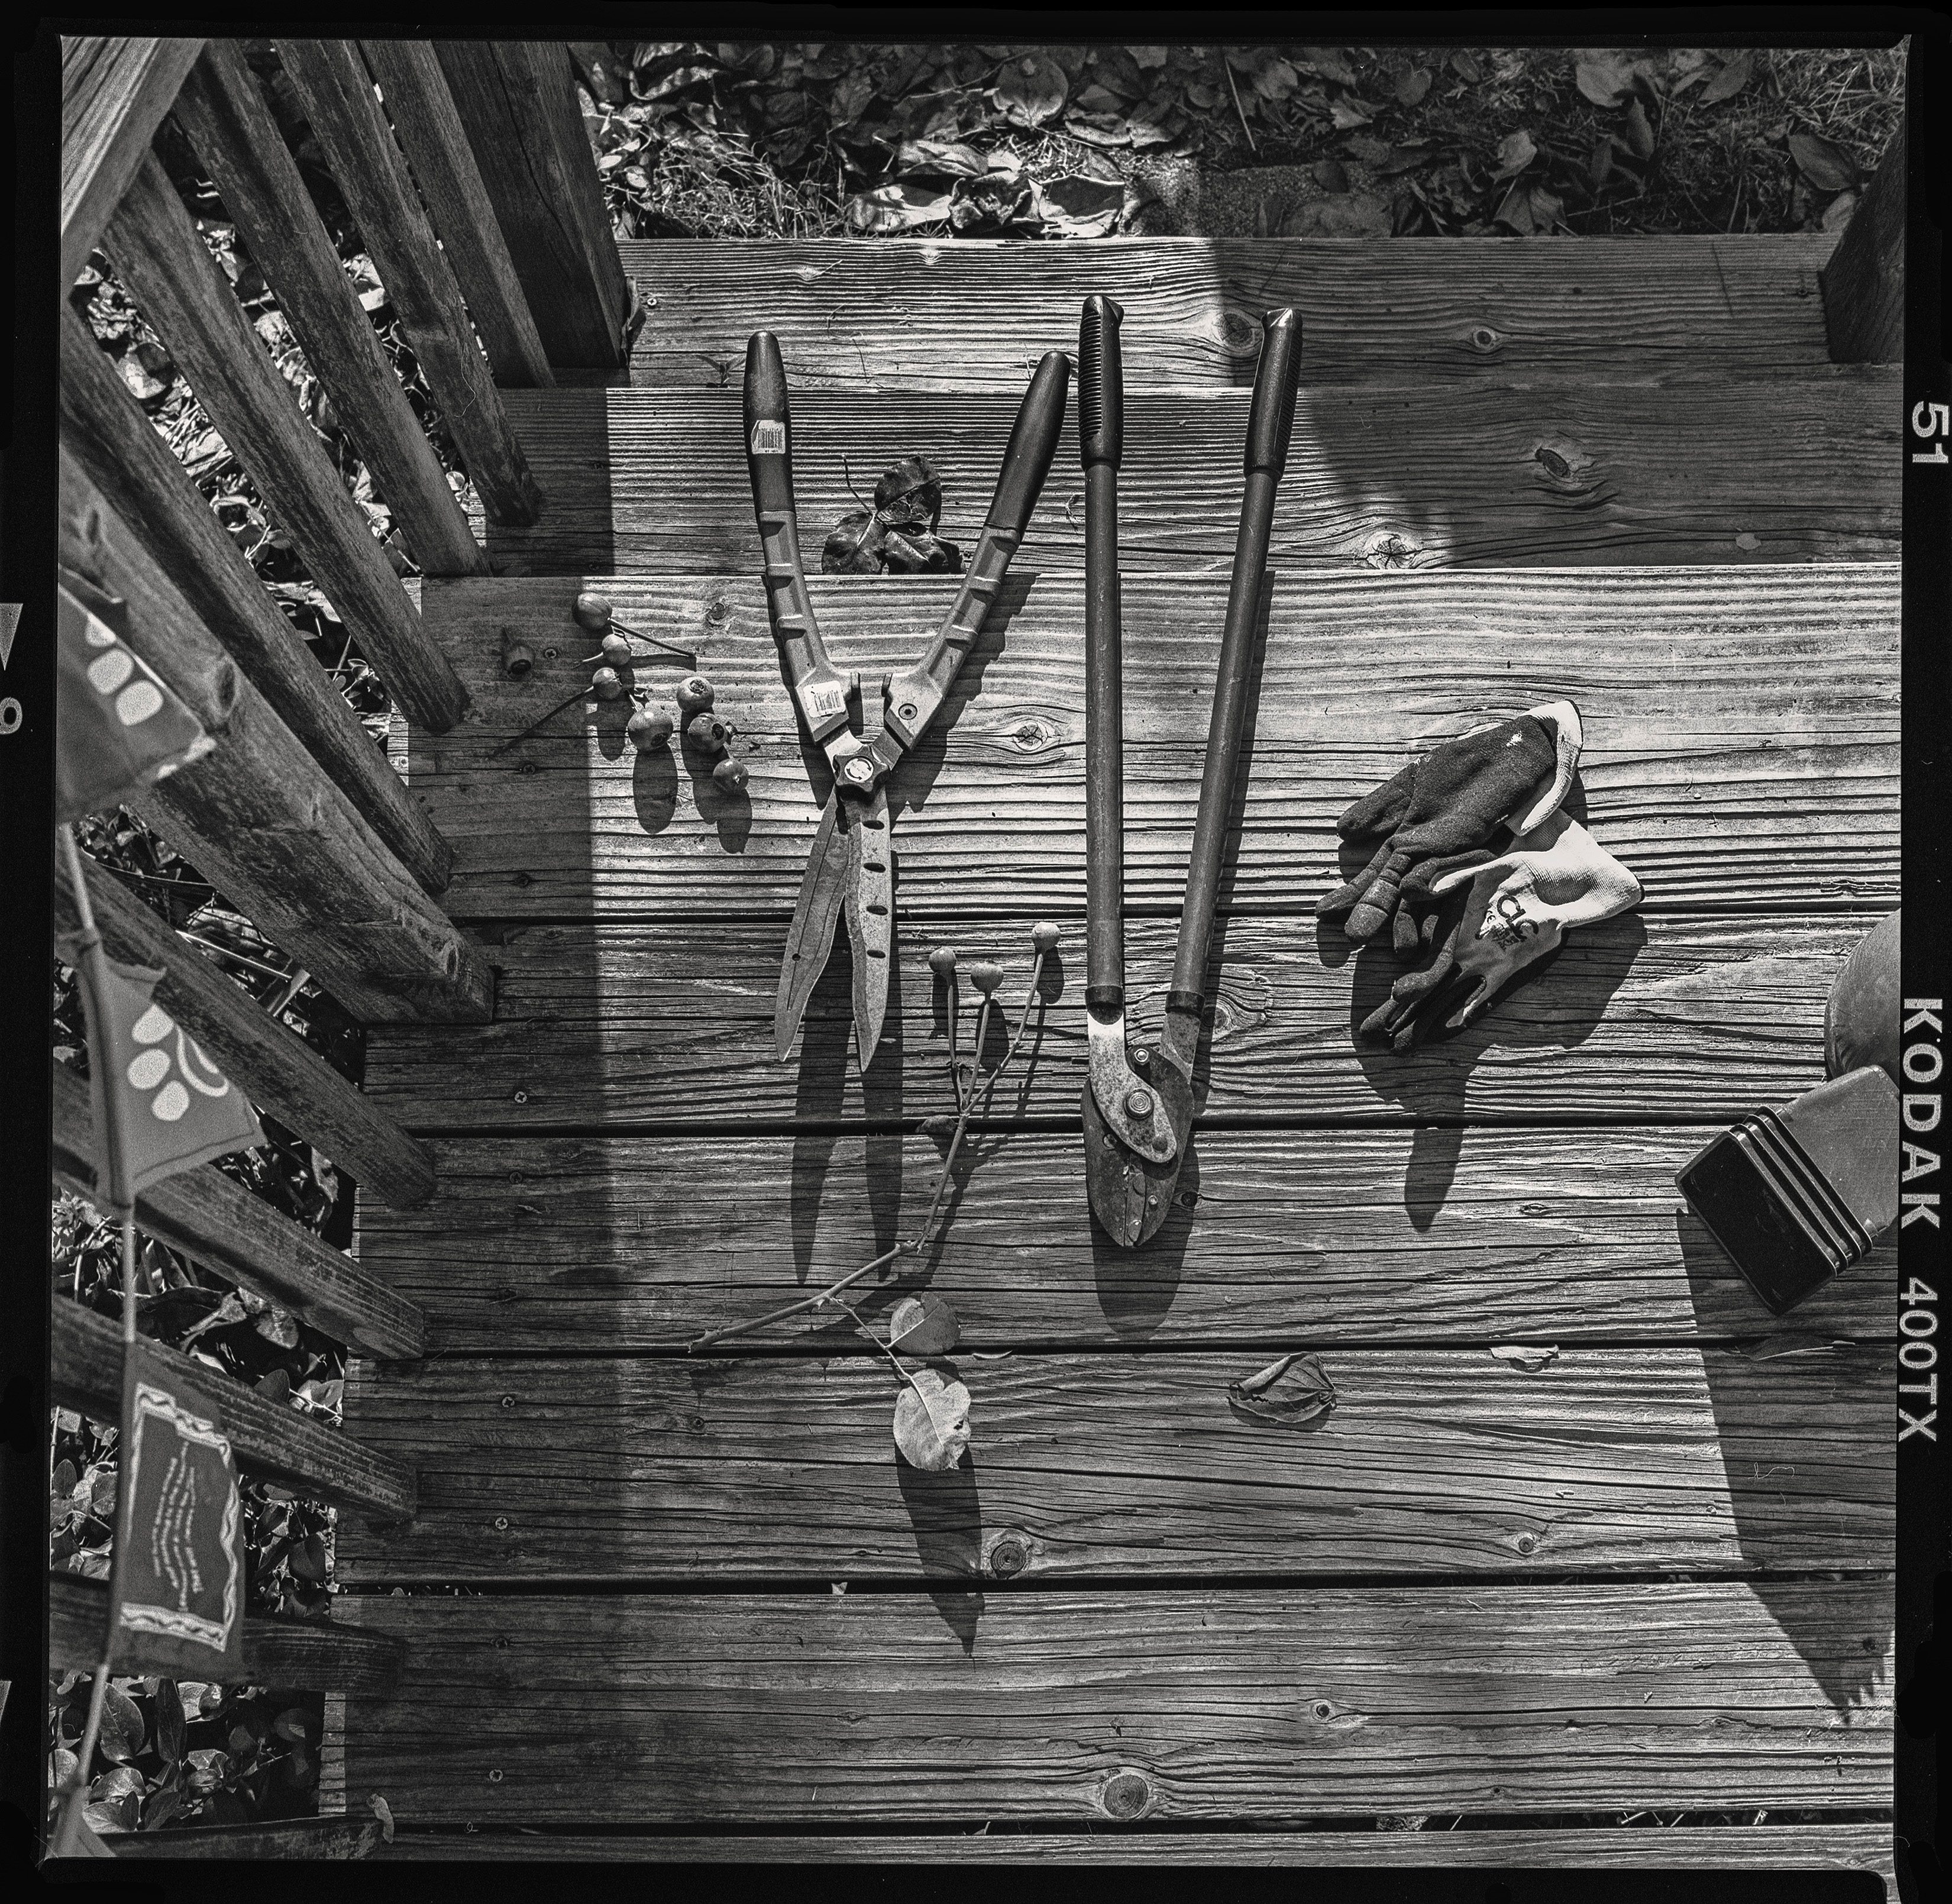
black and white, wood, white, photography, film, darkness, black, monochrome, 2015, art, symmetry, photograph, trix, kodak, image, 365, yashicamat124g, rosehips, digitalvsfilm, 3652015imstillstanding, monochrome photography, film noir